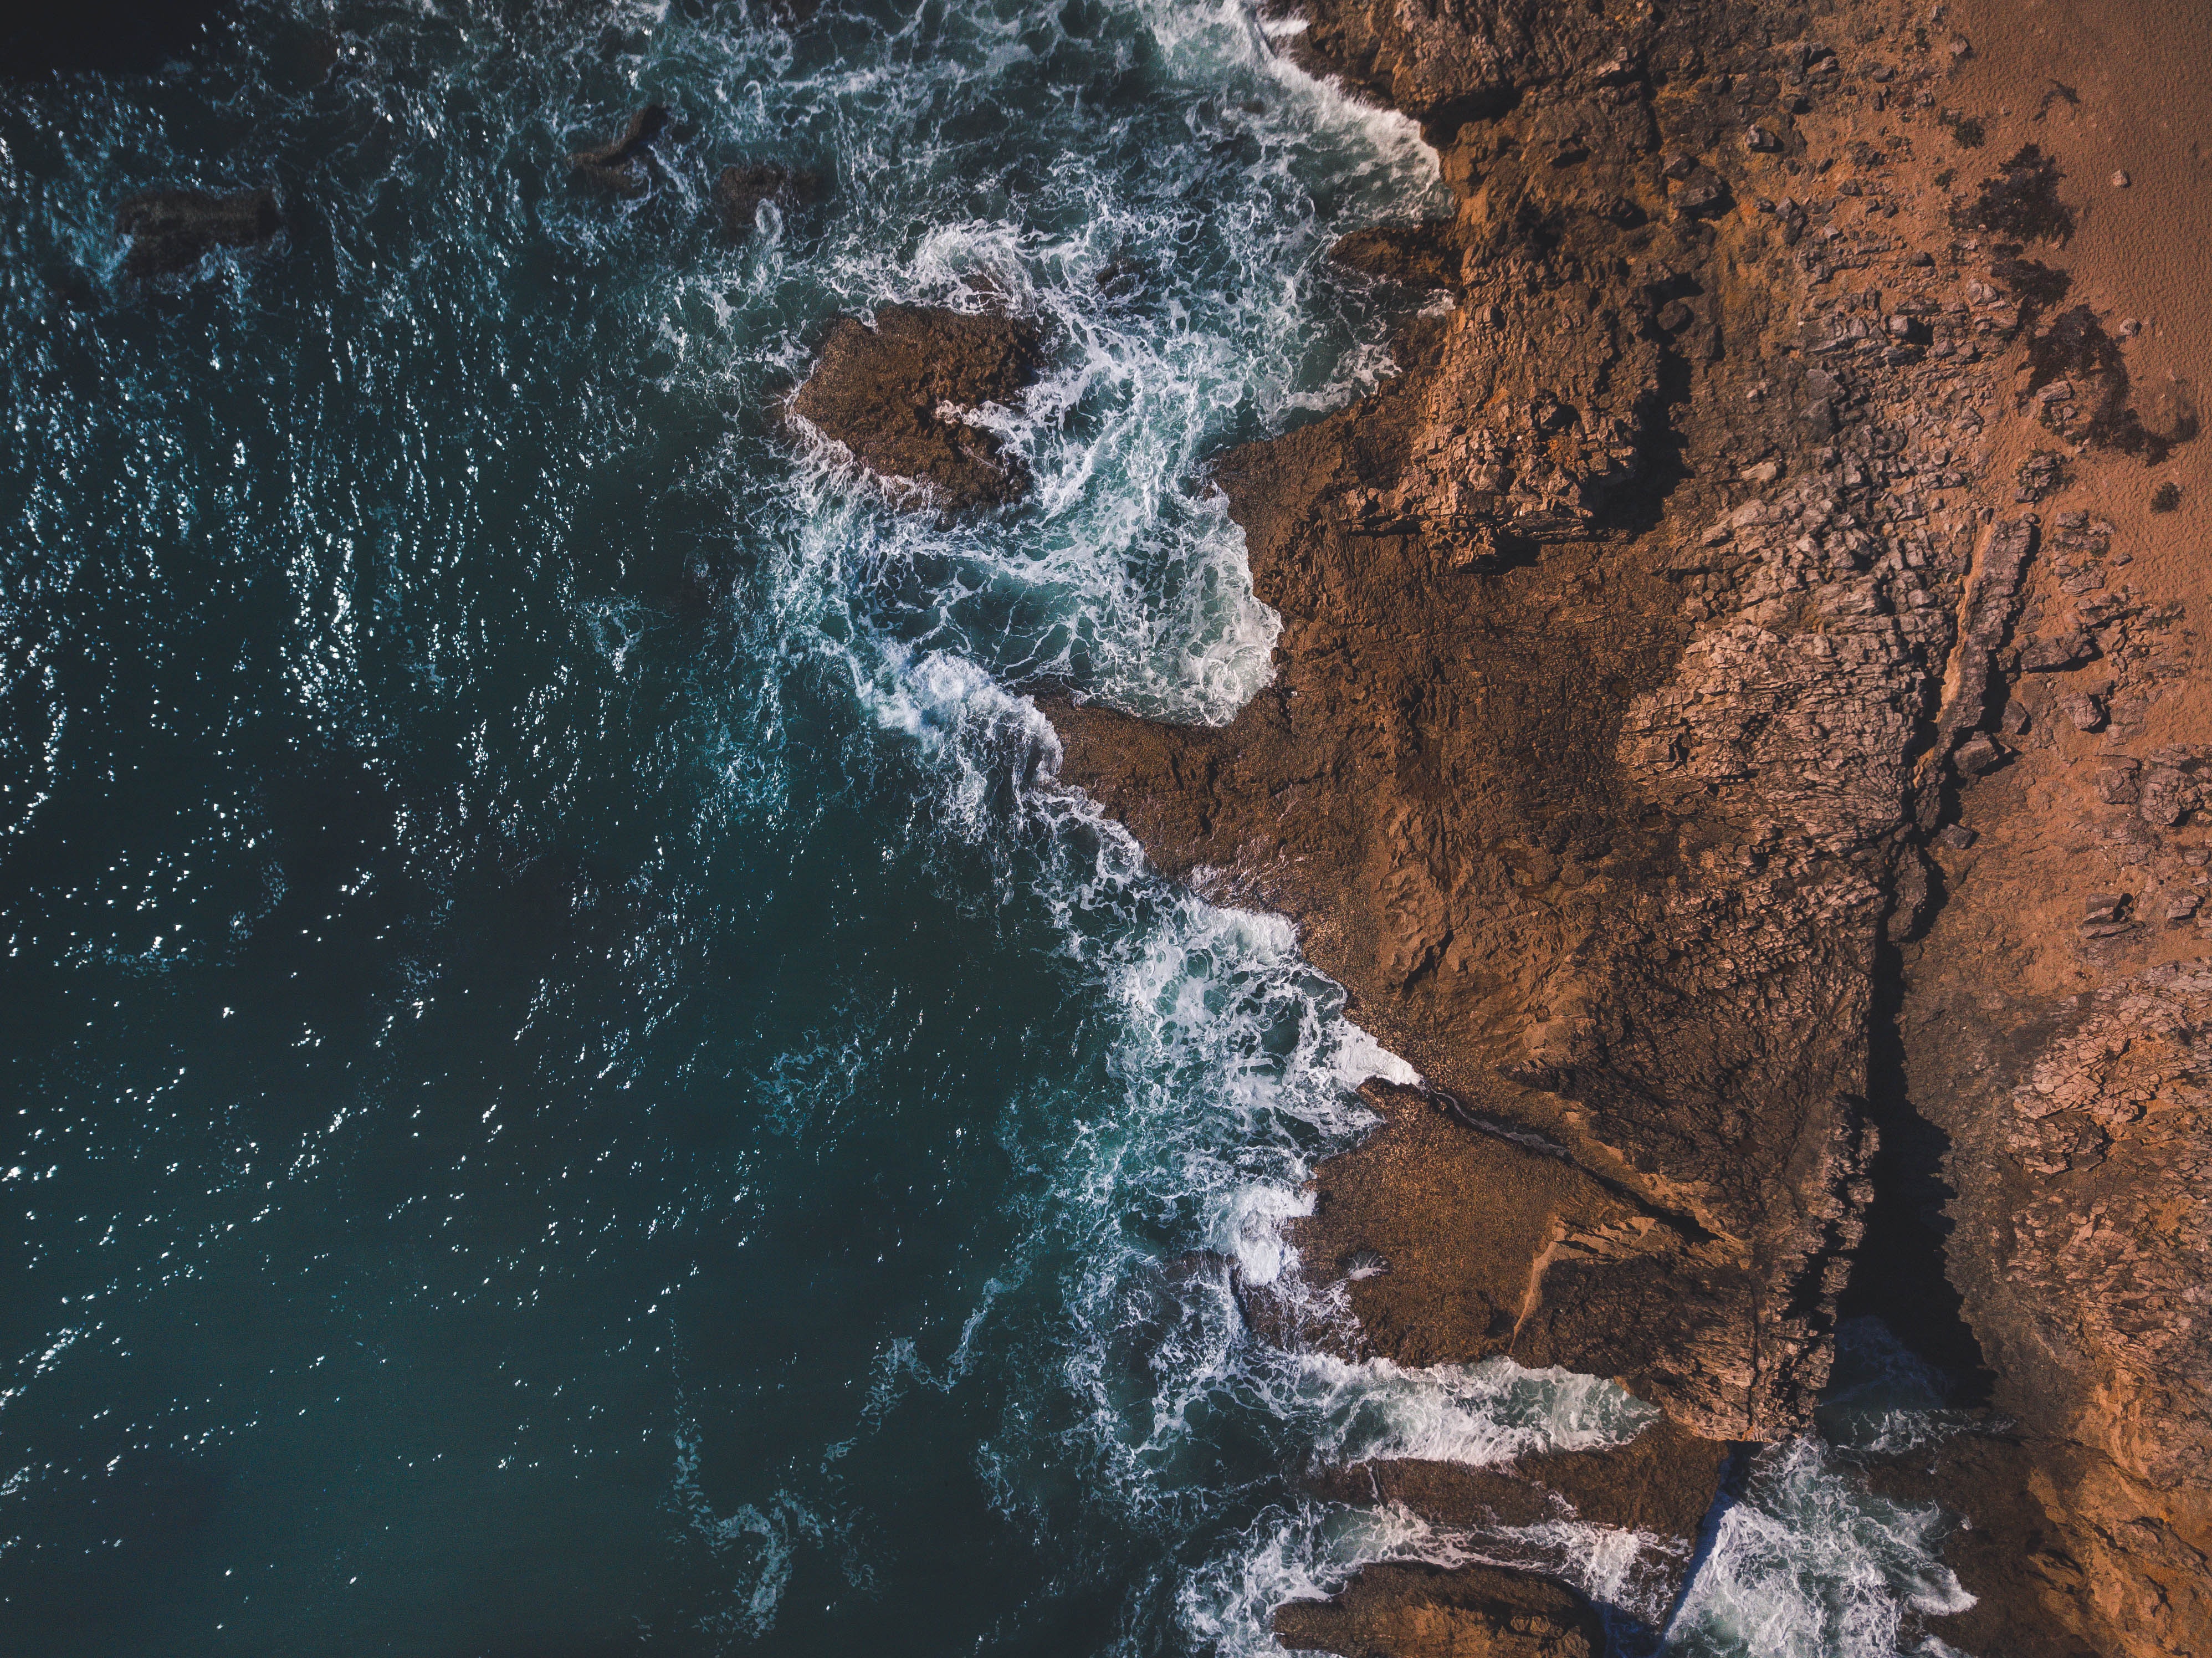
water, blue, rock, wave, sea, geology, cliff, coast, ocean, watercourse, terrain, formation, wind wave, geological phenomenon, coastal and oceanic landforms, klippe